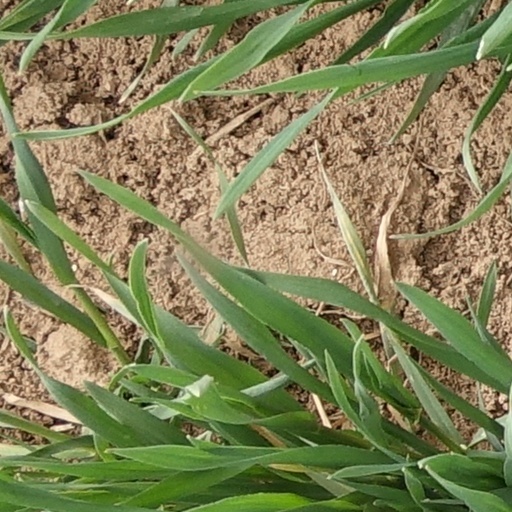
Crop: wheat